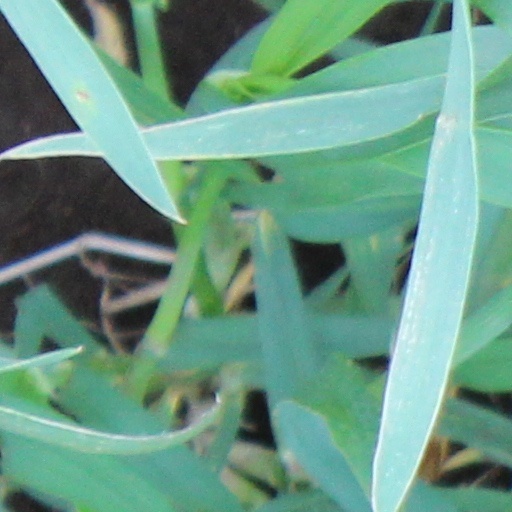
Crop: wheat